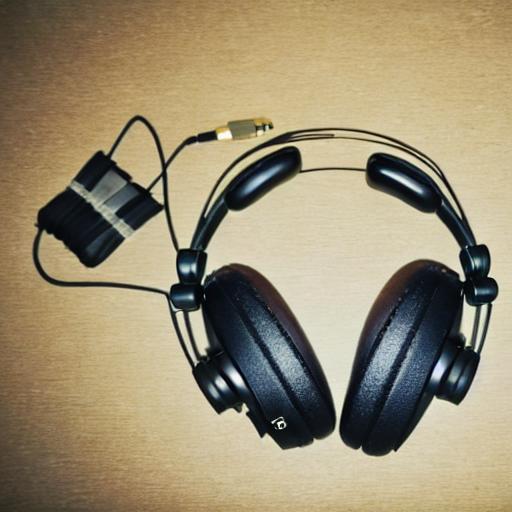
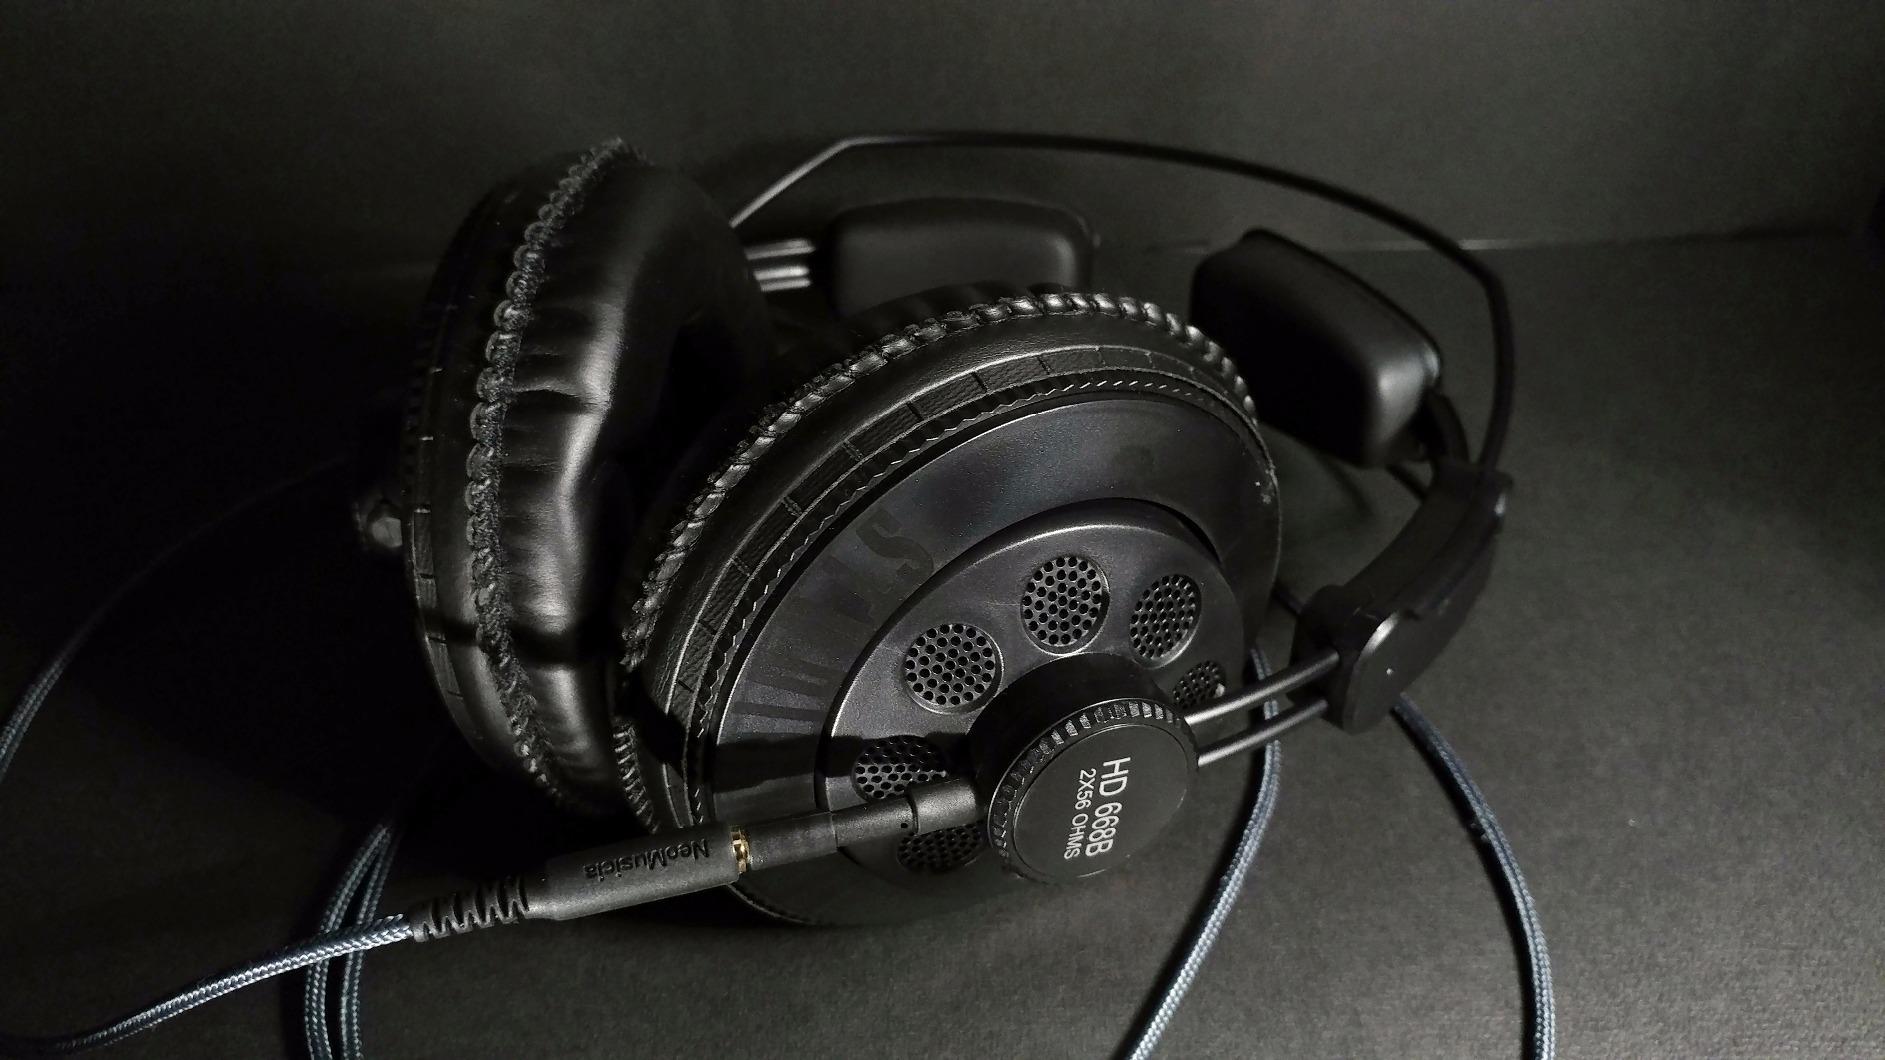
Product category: headphones
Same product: no